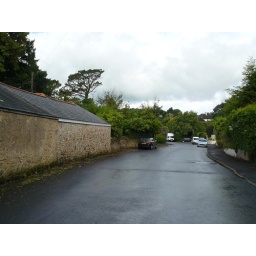
The coach house can be seen in the left of frame